Tumor mutational burden

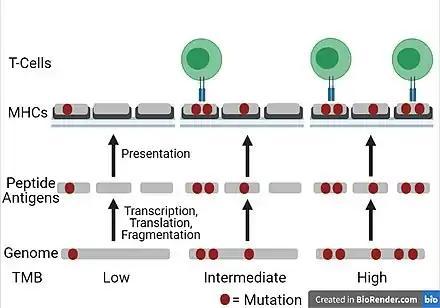

One survival mechanism in tumors is to increase the expression of immune checkpoint molecules that can bind to tumor-specific T-cells and inactivate them, so that the tumor cells cannot be detected and killed. ICIs have been shown to improve patients' response and the survival rates as they help the immune system to target tumor cells. However, there is a variation in response to ICIs among patients and it is crucial to know which patients can benefit from ICI therapy. The expression of PD-L1 (programmed death-ligand 1; one of the immune checkpoints) has been demonstrated to be a good biomarker of PD-L1 blockade therapy in some cancers. However, there is a need for better biomarkers as there are some predictive errors with PD-L1 expression. Studies on TMB have illustrated that there is an association between patients' outcome (of ICI therapy) and the TMB value. It has been proposed that TMB can be used as a predictive marker of response in ICI therapy across many cancer types. Also, TMB can be helpful to identify individuals that can benefit from ICI therapy with cancers that generally have low TMB values. Furthermore, it has been shown that tumors with higher TMB values usually result in a higher number of neoantigens, the antigens that are presented on the tumor cells surface that are usually a result of missense mutations. So, TMB can be a good estimator of neoantigen load and can help find the patients who can benefit from ICI therapy by increasing the chance of detecting the neoantigens. However, it is important to note that different sequencing platforms and bioinformatics pipelines have been used to estimate TMB and it is important to harmonize TMB quantification protocols and procedures before it can be used as a reliable biomarker. There have been some efforts to standardize these methods.